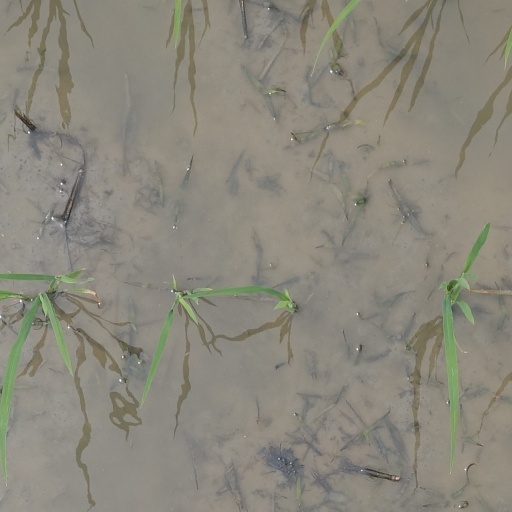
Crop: rice